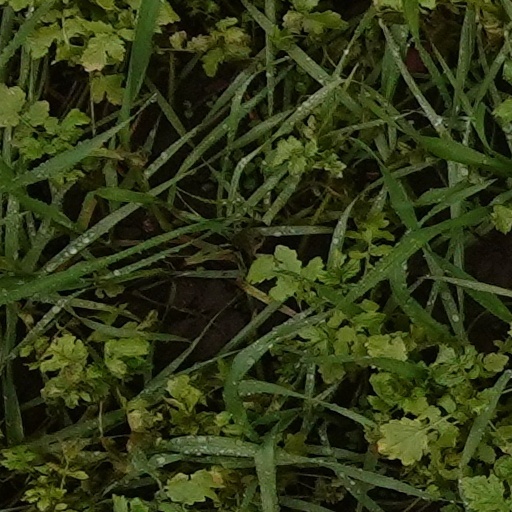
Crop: wheat